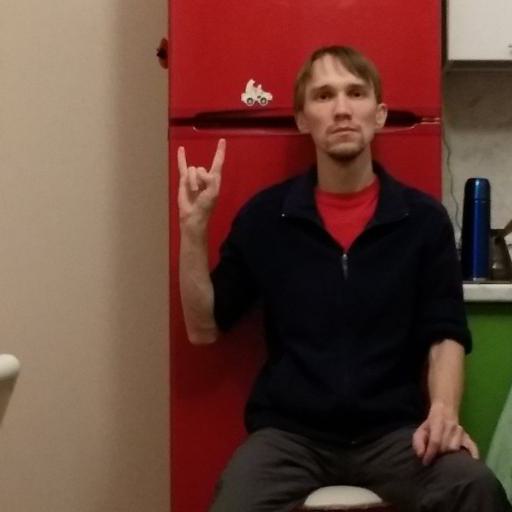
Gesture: rock